Arie Johannes Lamme

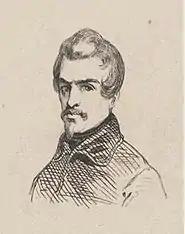
Arie Johannes Lamme by an unknown artist (1842)

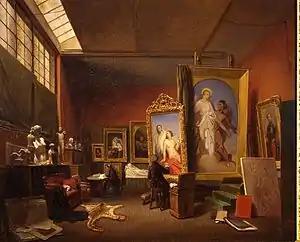
The Big Studio.

Arie Johannes Lamme, also spelled Ary (27 September 1812, Dordrecht — 25 February 1900, Berg en Dal) was a Dutch painter, etcher, lithographer, art dealer and museum director. He specialized in genre scenes and historical works.